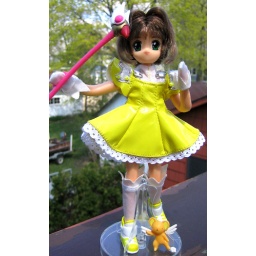
Sakura in an insulated yellow dress